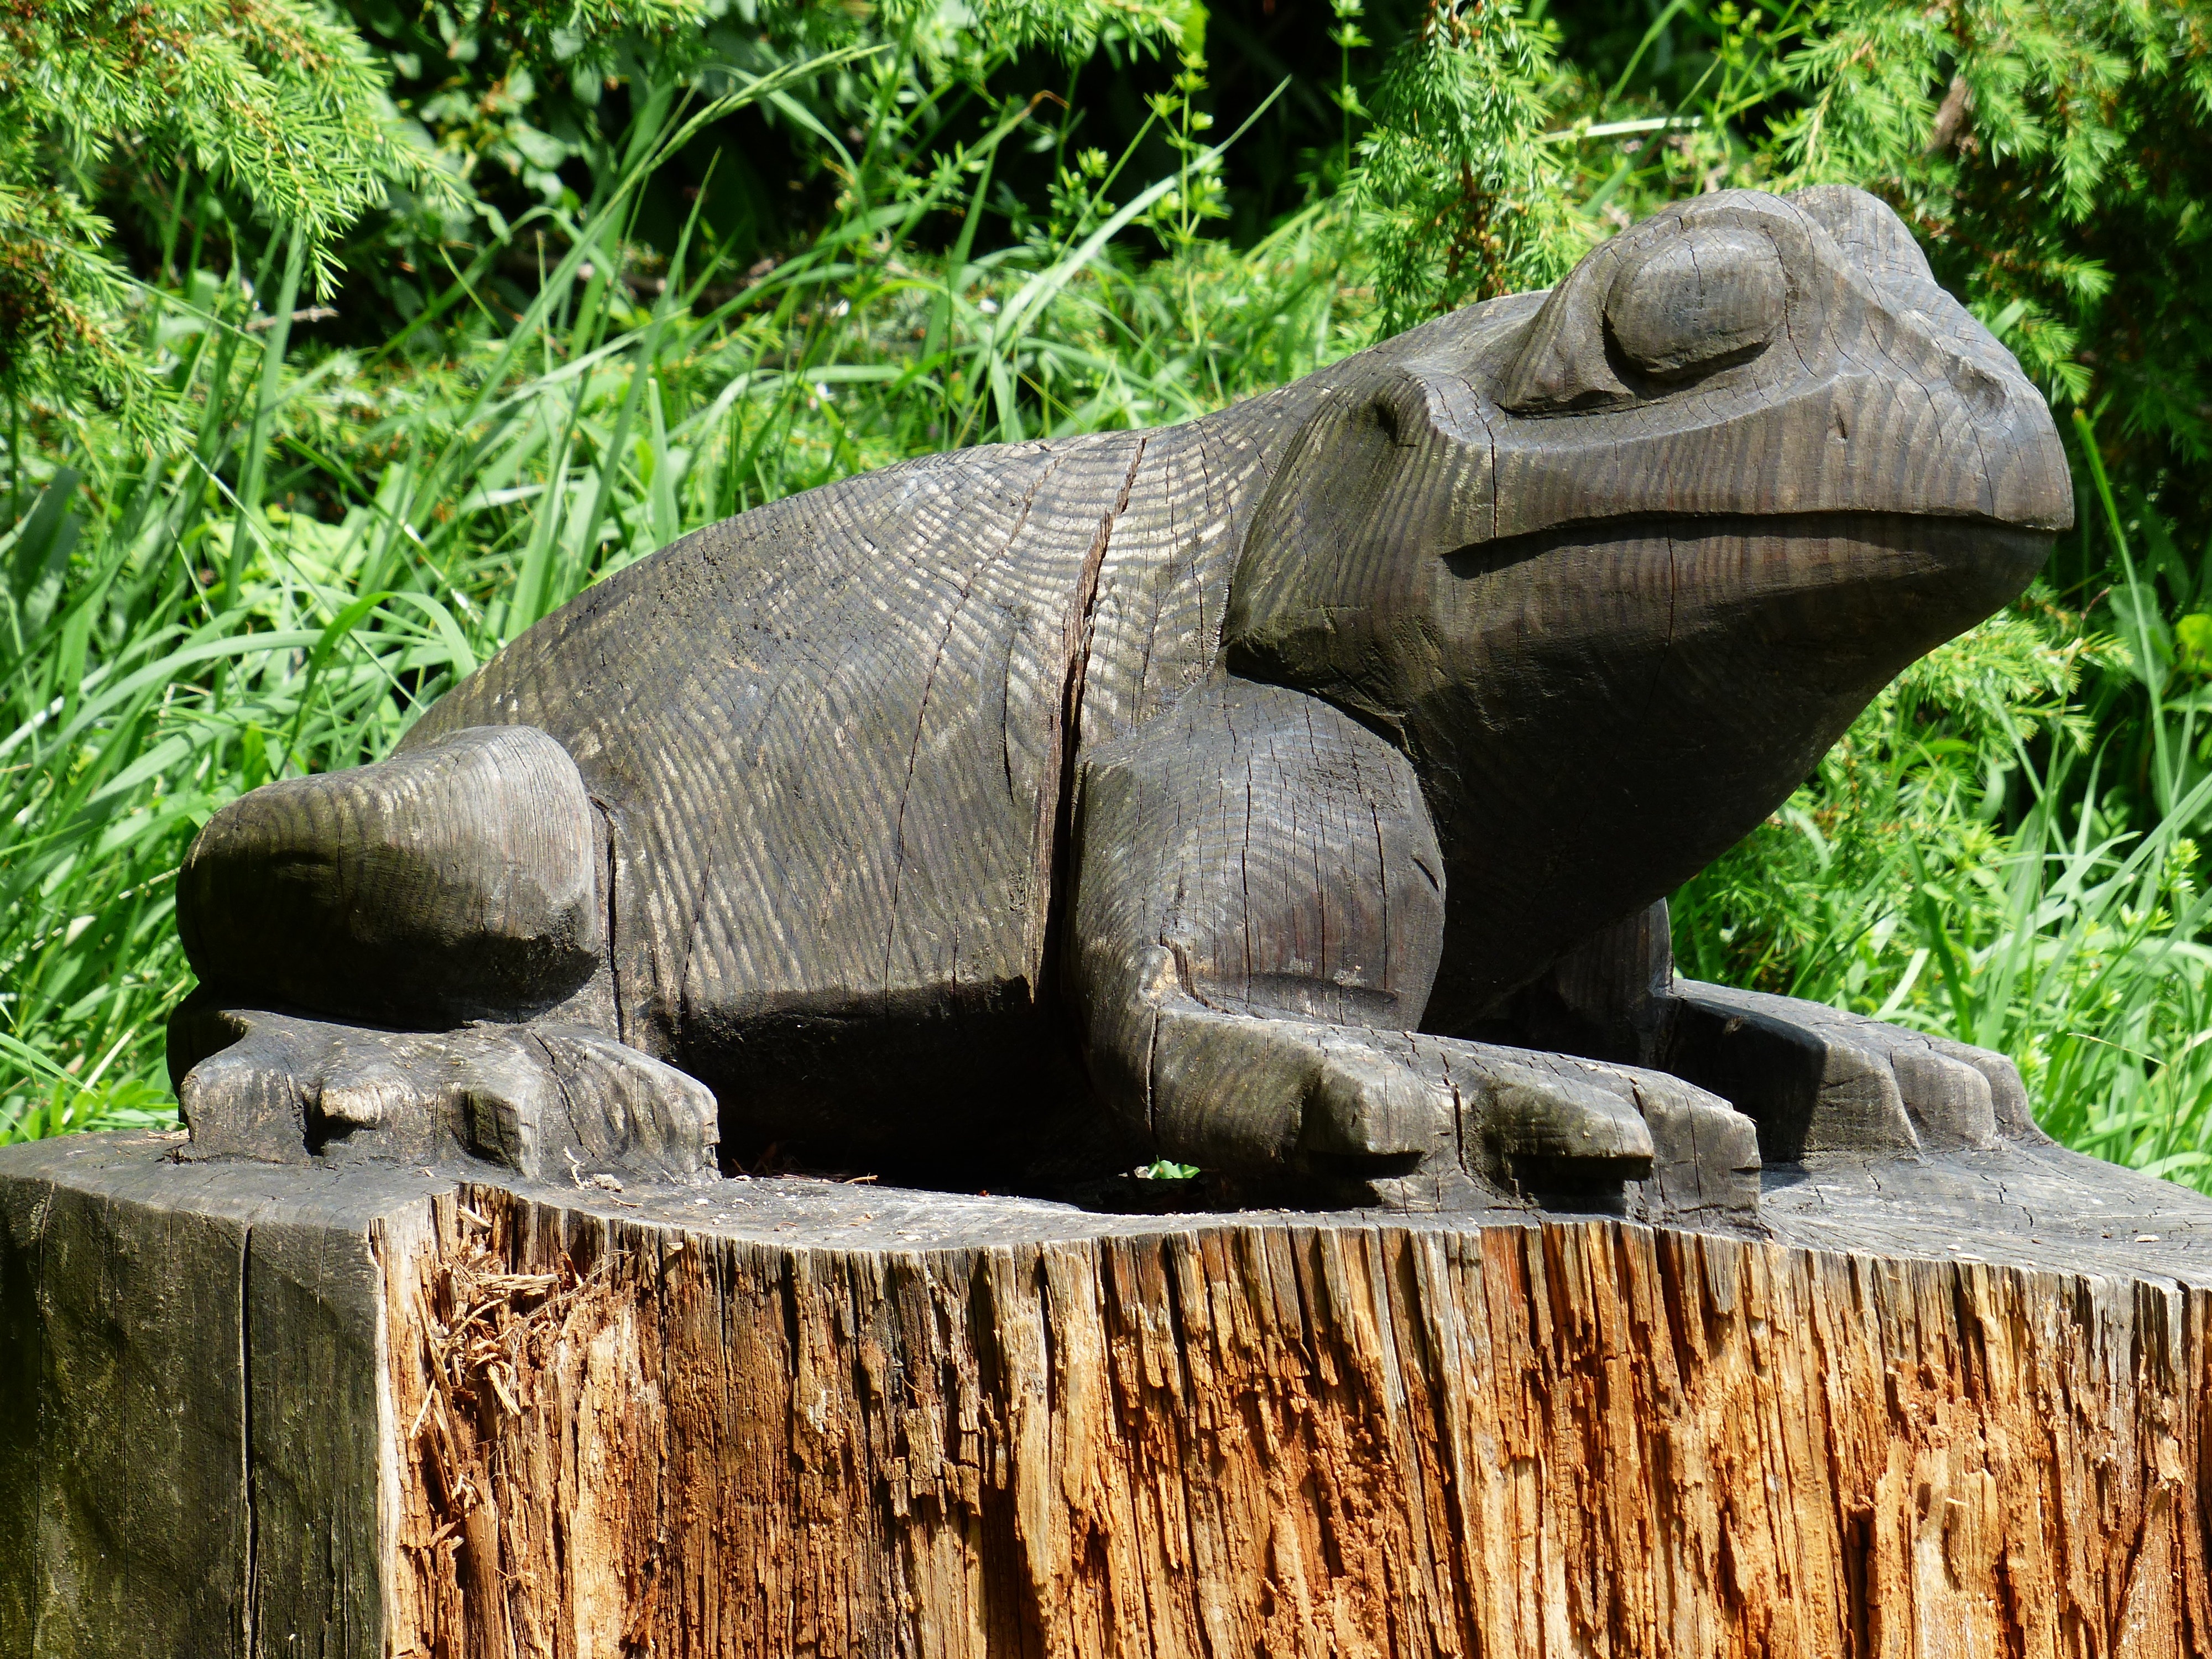
wood, wildlife, zoo, frog, reptile, iguana, fauna, figure, tortoise, vertebrate, carving, holzfigur, nature trail